United States Navy Nurse Corps

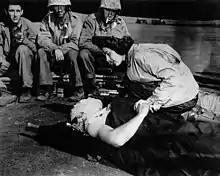
Navy flight nurse Jane Kendeigh and wounded Marine in Iwo Jima, 1945

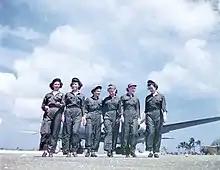
Navy flight nurses walk from their Douglas R5D (C-54)

The first group of 24 Naval flight nurses graduated from the Navy Flight Nurse School at the Naval Air Station Alameda, California on 22 January 1945. In addition to flight nurse procedures, they were trained to swim one mile, tow or push a victim for 220 yards, and swim 440 yards in 10 minutes. The newly minted flight nurses soon began active flying service on 24 flying teams, consisting of a nurse and a pharmacist's mate. Each 12-plane squadron operated with the following medical personnel: 24 flight nurses, 24 pharmacists' mates, one flight surgeon, and one Hospital Corps officer. After a certain number of transcontinental trips with wounded servicemen, the teams were sent to the Pacific to serve in the Naval Air Evacuation Service, the first arriving in Guam in early February 1945. There were three main flights of air evacuation planes to which flight nurses were assigned. First, from target areas to forward hospitals, such as Guam: second, from those forward hospitals to Pearl Harbor; and third, from Pearl Harbor to the contiguous United States. Nurses were rotated so that flight hours did not exceed 100 per month and they were also rotated between combat and noncombat flights.